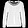
Label: Shirt